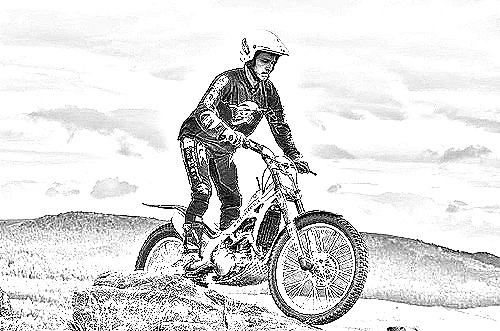
Portrait style: Sketch Portrait